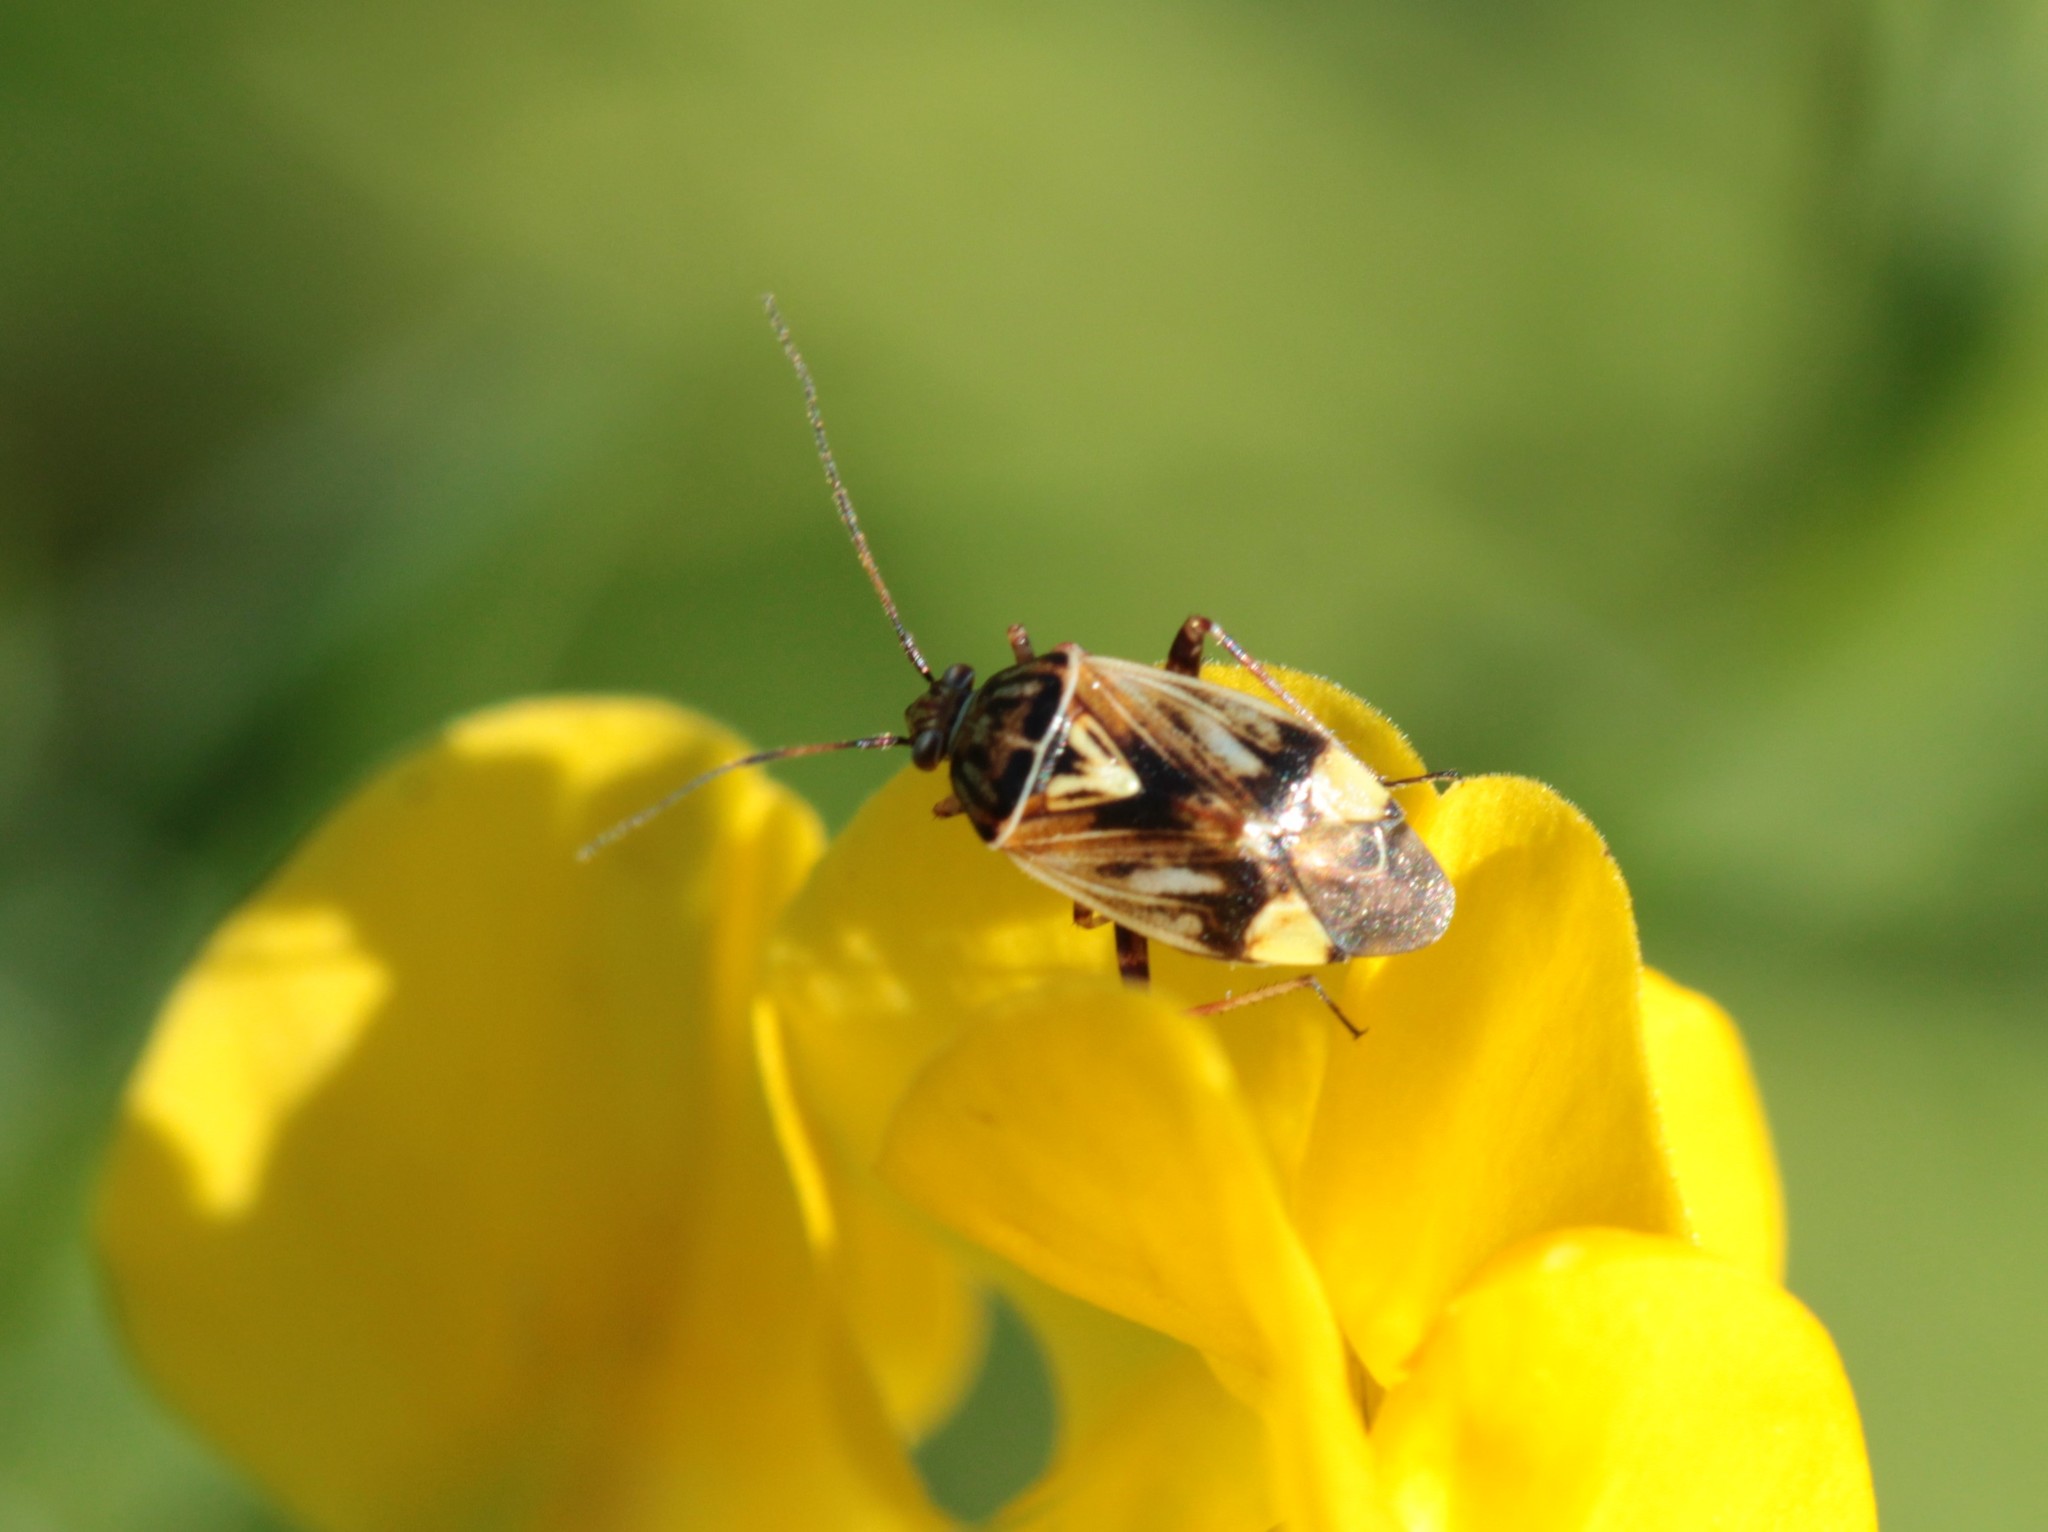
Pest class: lygus_bug